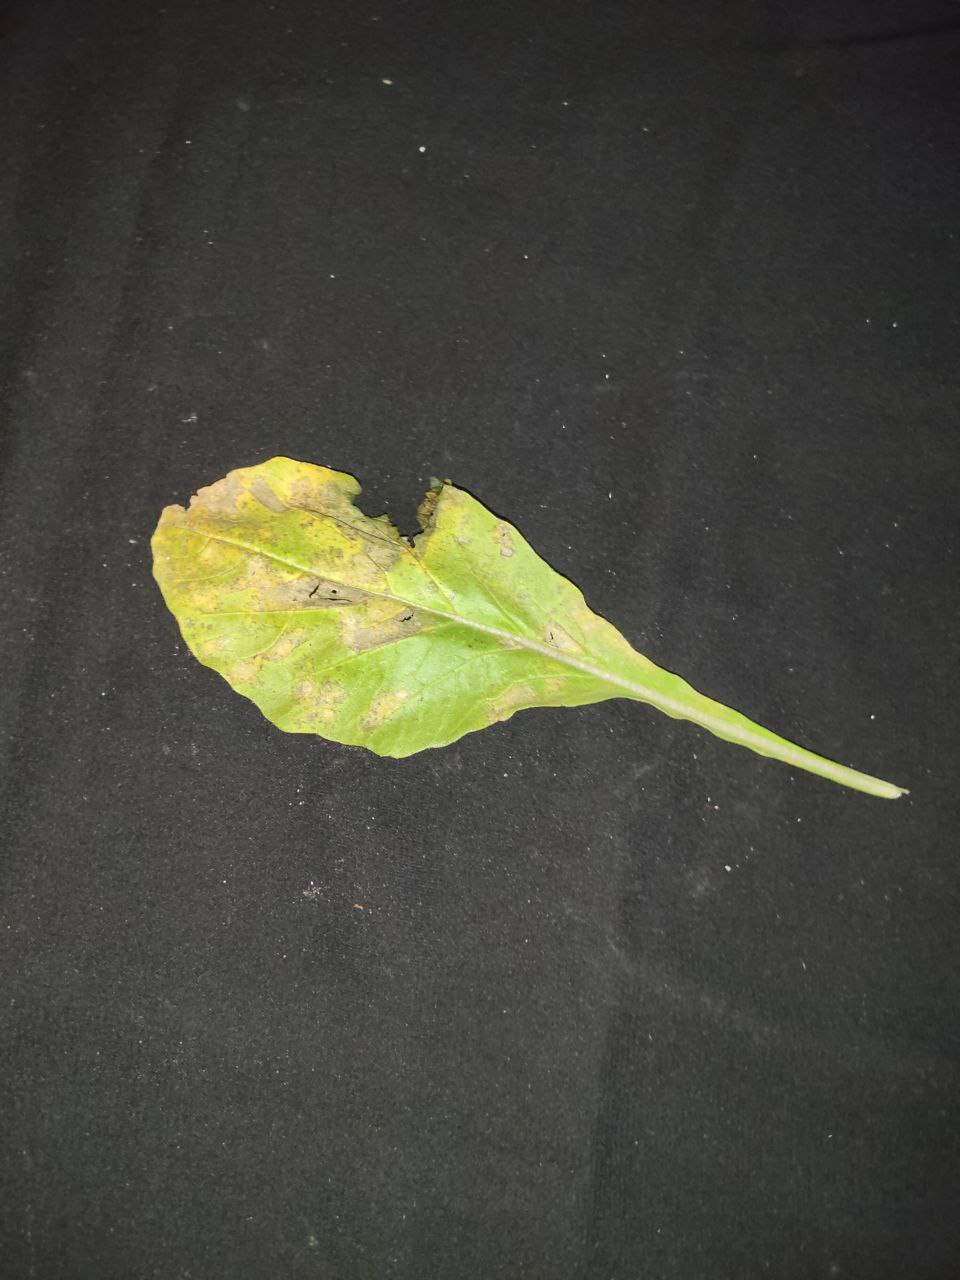
Label: Downey mildew